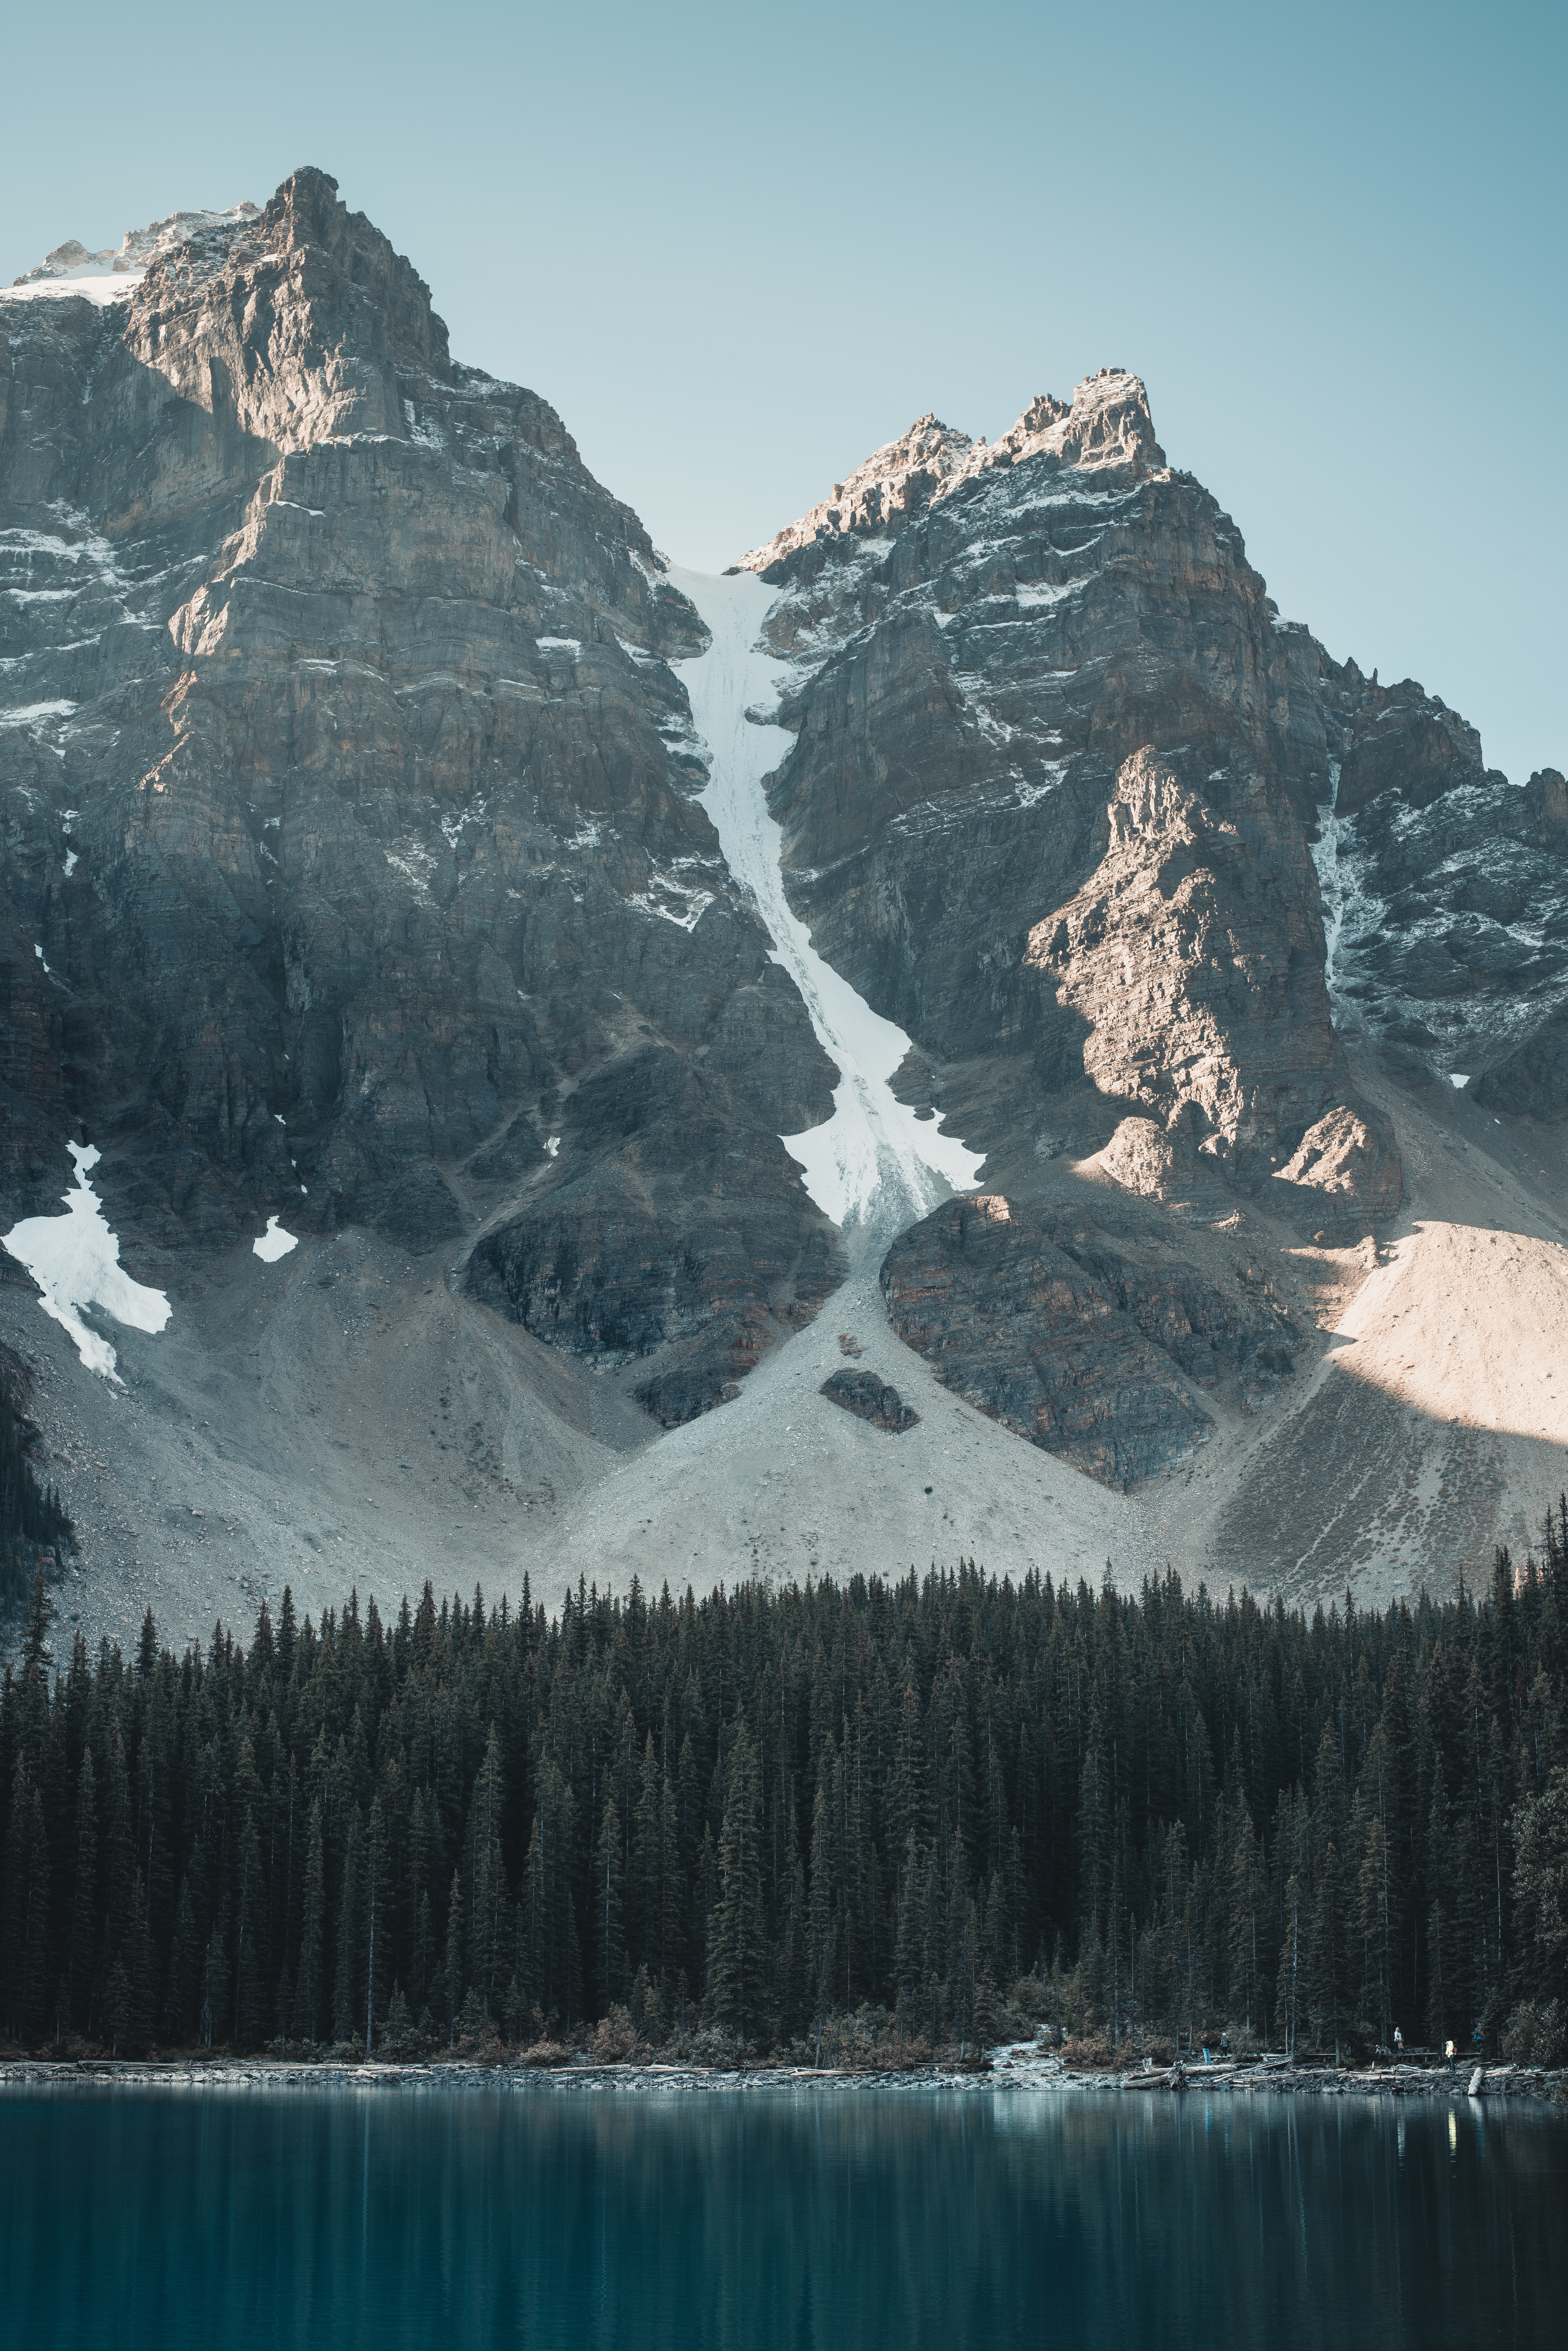
nature, mountain, mountainous landforms, wilderness, mountain range, sky, lake, winter, tree, water, mount scenery, moraine, snow, national park, massif, reflection, glacial landform, fell, terrain, ridge, alps, glacial lake, cirque, glacier, landscape, summit, fjord, freezing, ice, sound